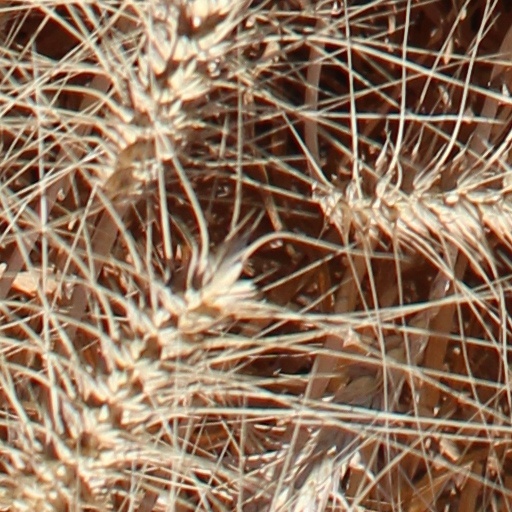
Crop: wheat